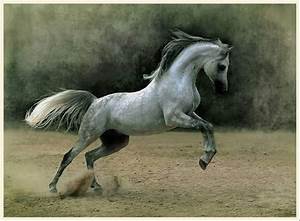
Label: cavallo